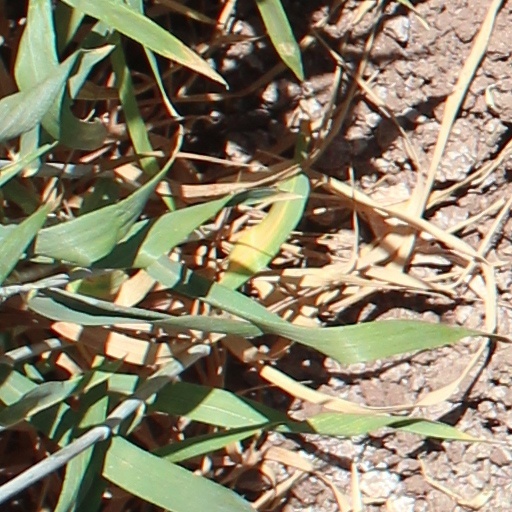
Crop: wheat